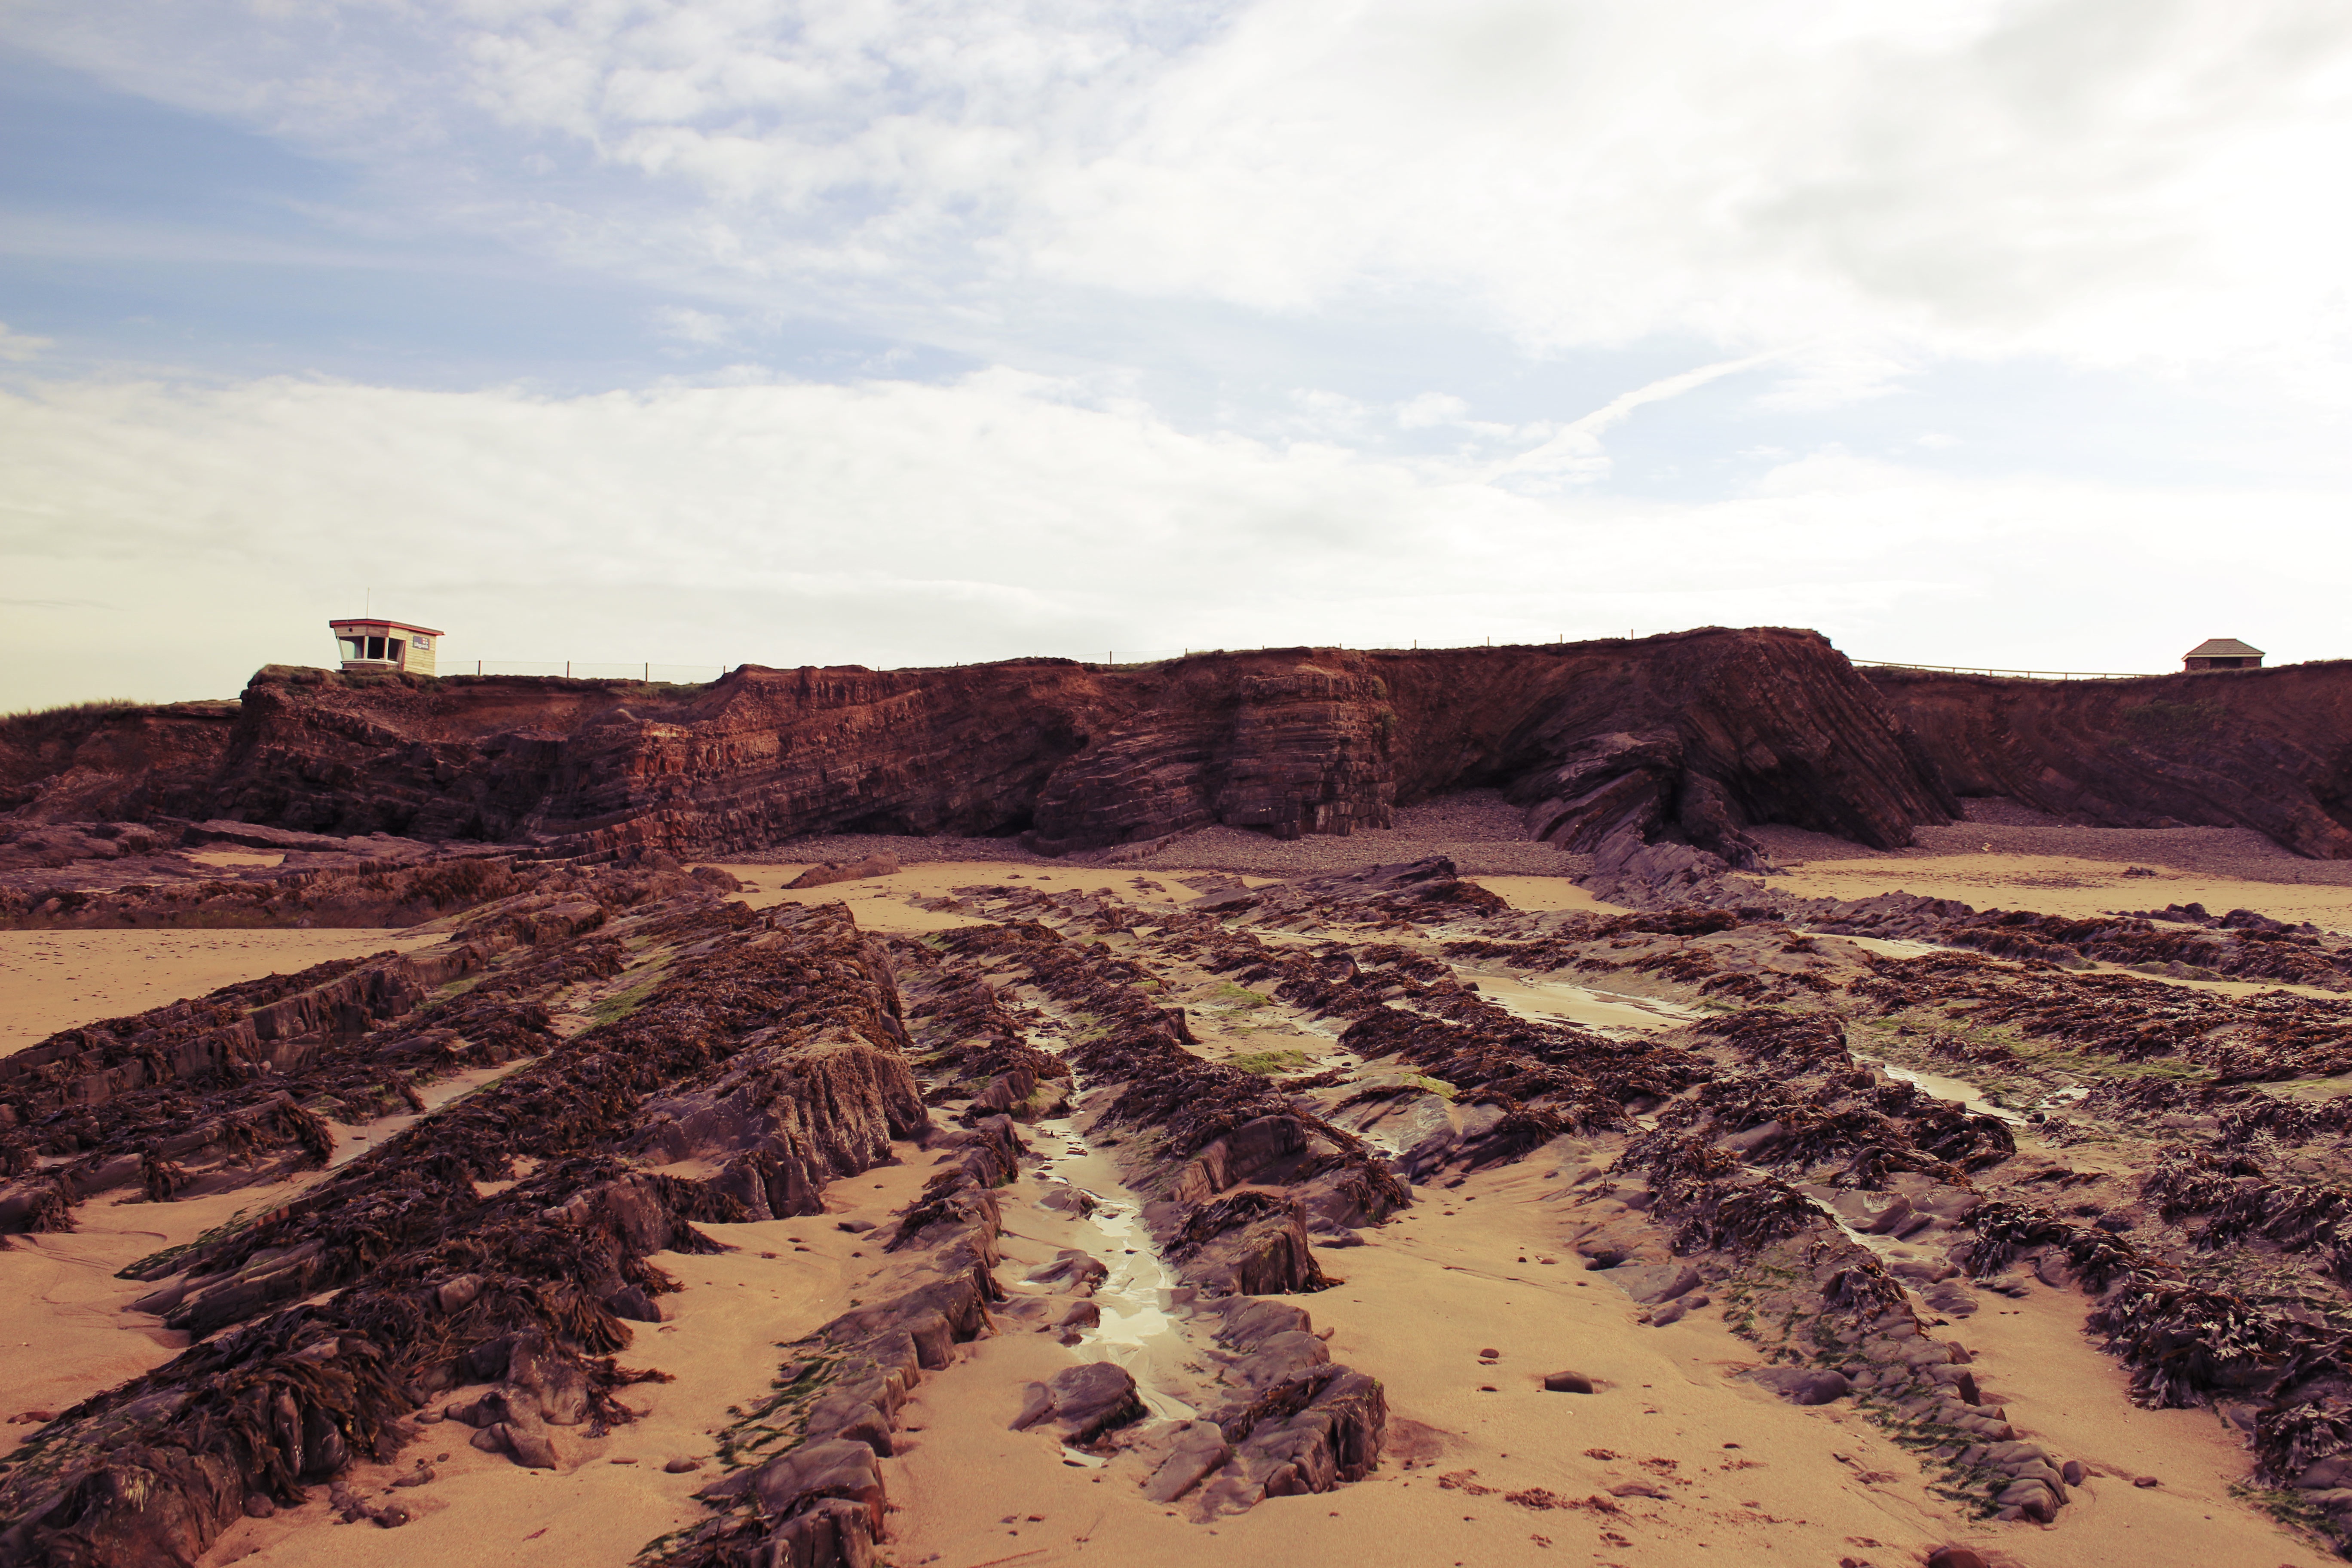
landscape, sand, rock, desert, formation, soil, terrain, material, geology, badlands, plateau, ecosystem, wadi, landform, natural environment, geographical feature, aeolian landform